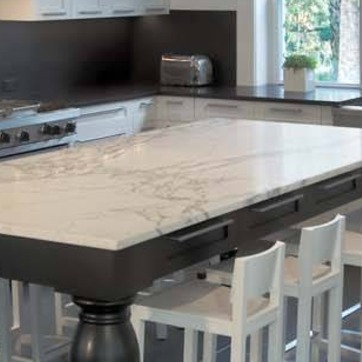
Material: polishedstone